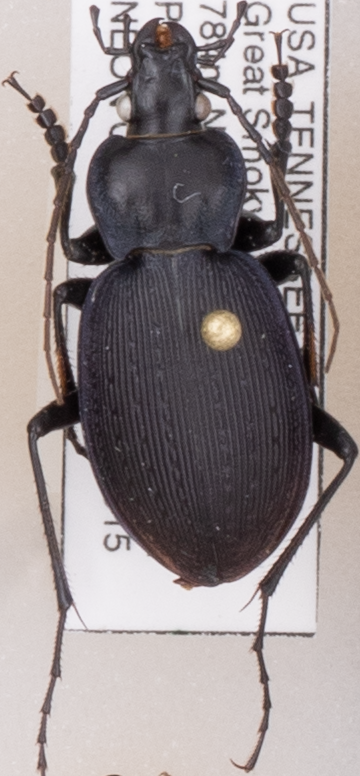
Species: Carabus goryi
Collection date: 2018-05-15
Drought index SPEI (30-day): -1.01
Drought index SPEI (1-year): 0.17
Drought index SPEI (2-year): -0.46